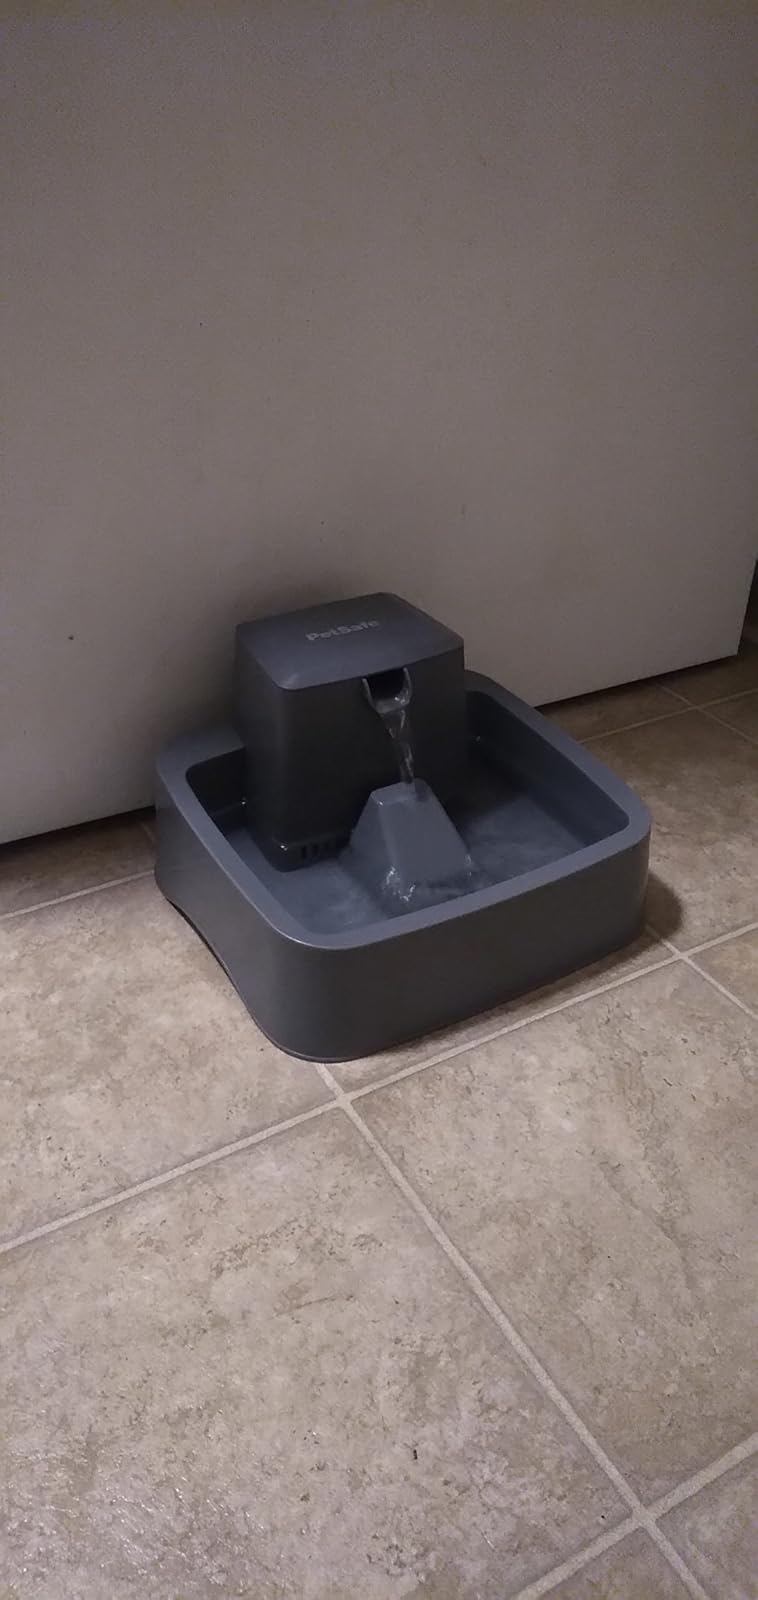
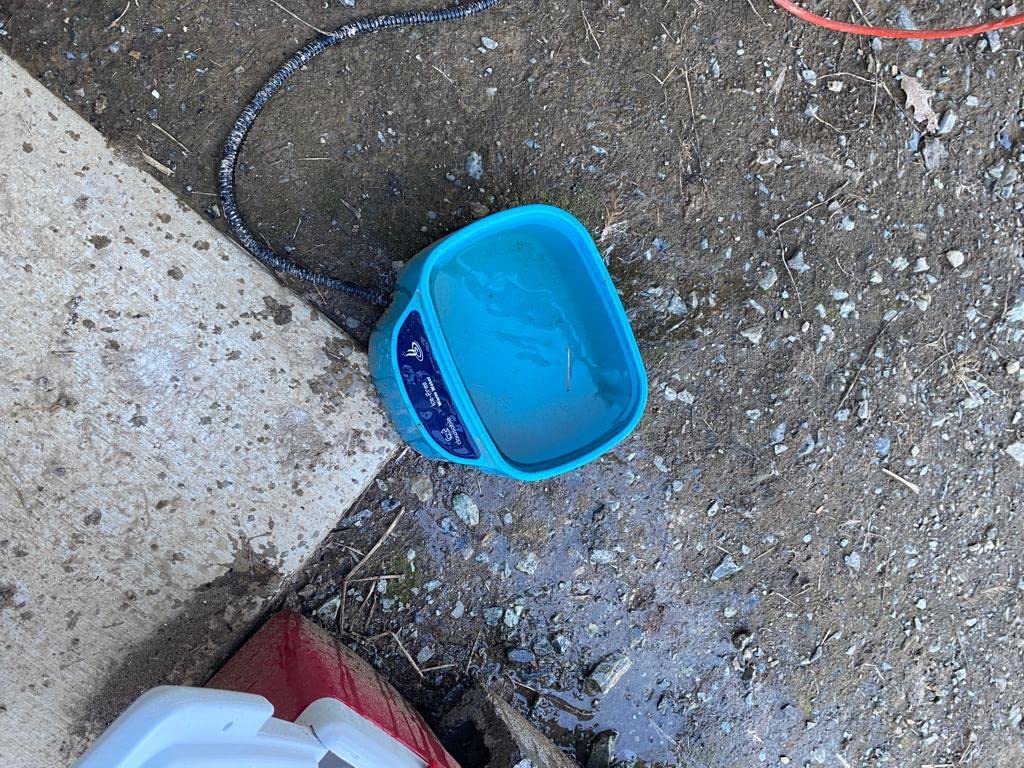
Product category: items_bowl
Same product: no